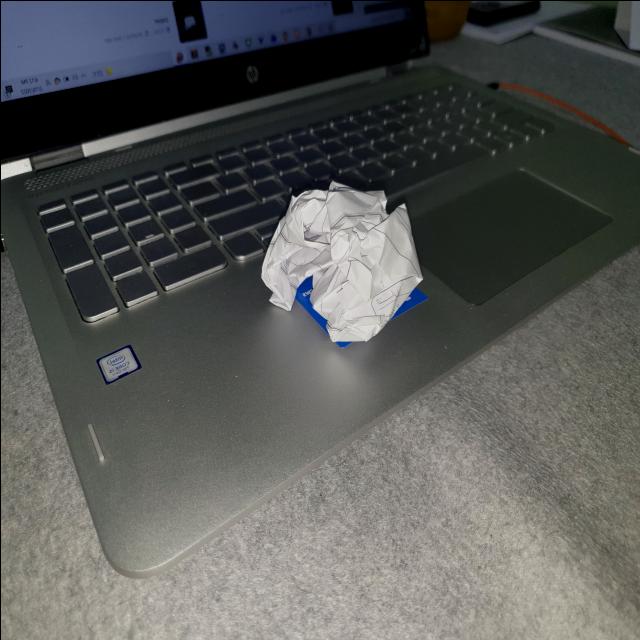
Label: tissues